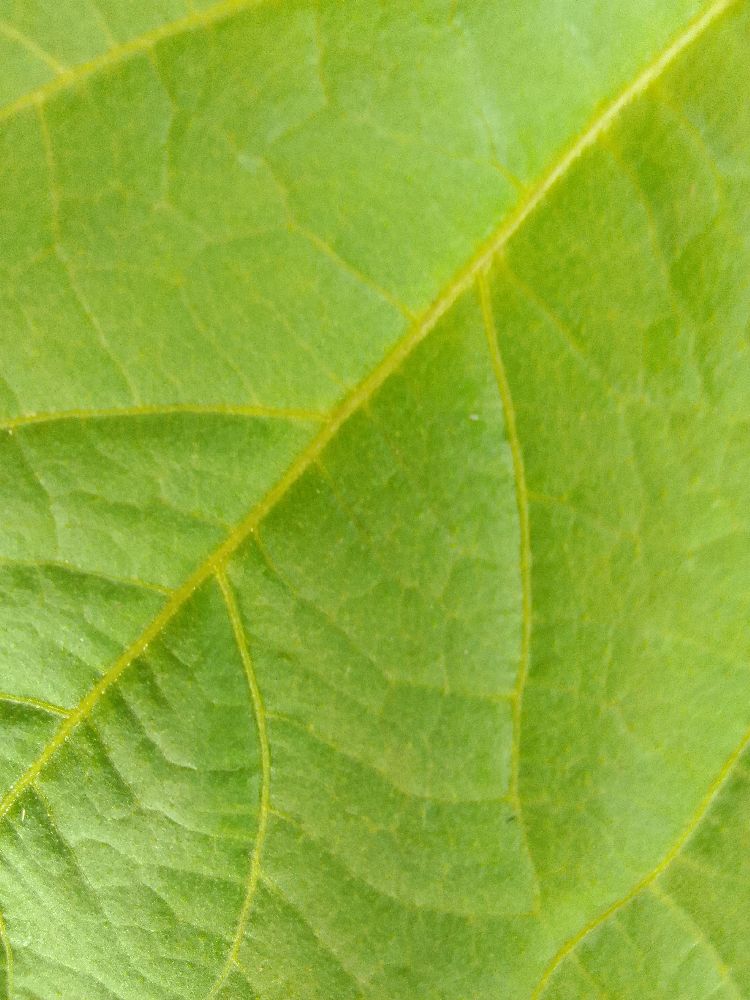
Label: healthy